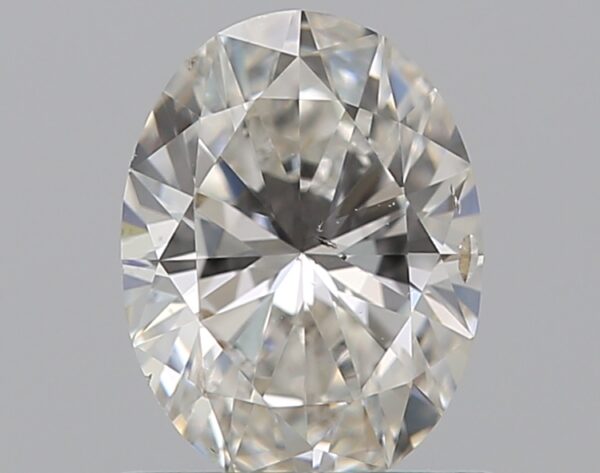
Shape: oval
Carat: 0.7
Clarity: SI2
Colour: E
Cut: EX
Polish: EX
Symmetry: EX
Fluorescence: ST
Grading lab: GIA
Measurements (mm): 6.81 x 5.07 x 3.18